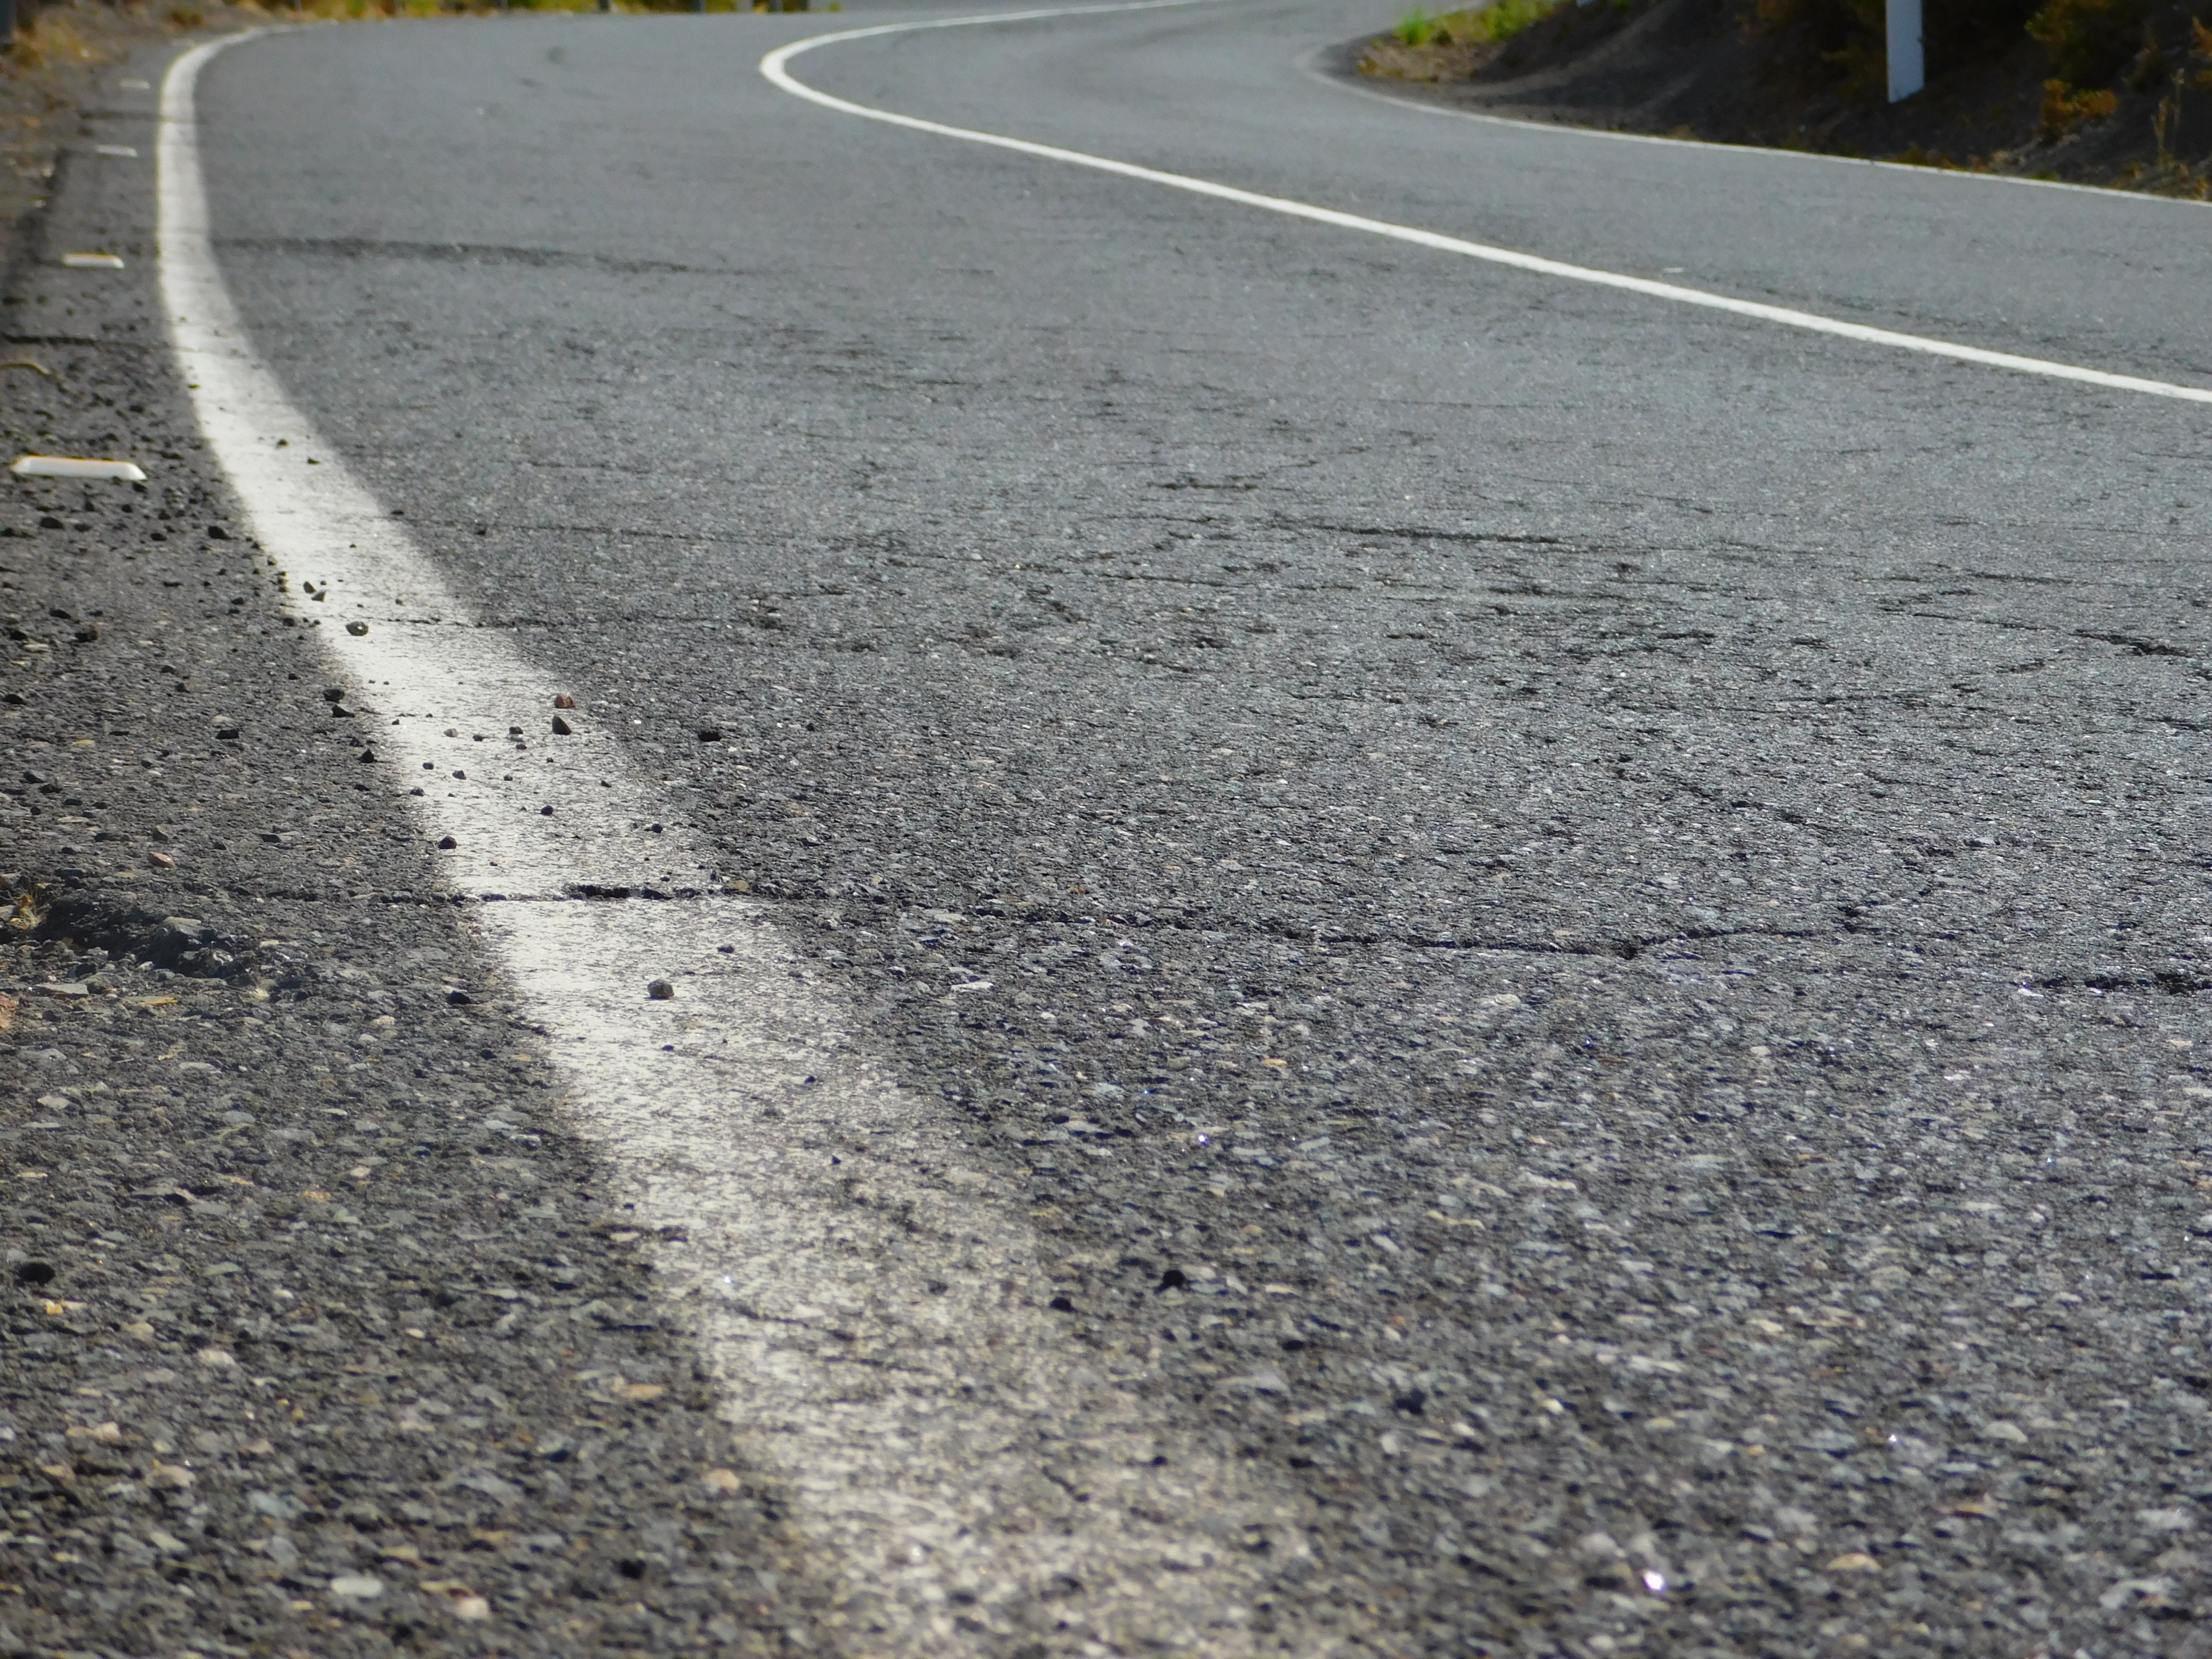
track, road, sidewalk, highway, asphalt, line, soil, lane, infrastructure, gran canaria, canary, flooring, road surface